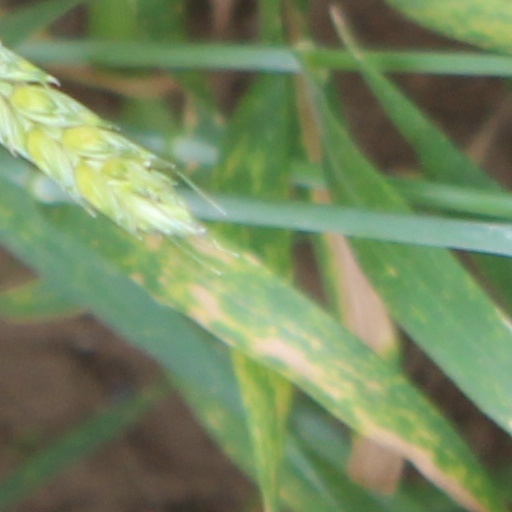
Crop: wheat